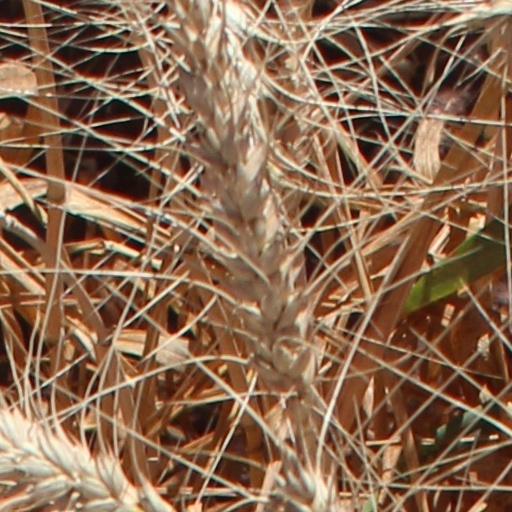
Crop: wheat